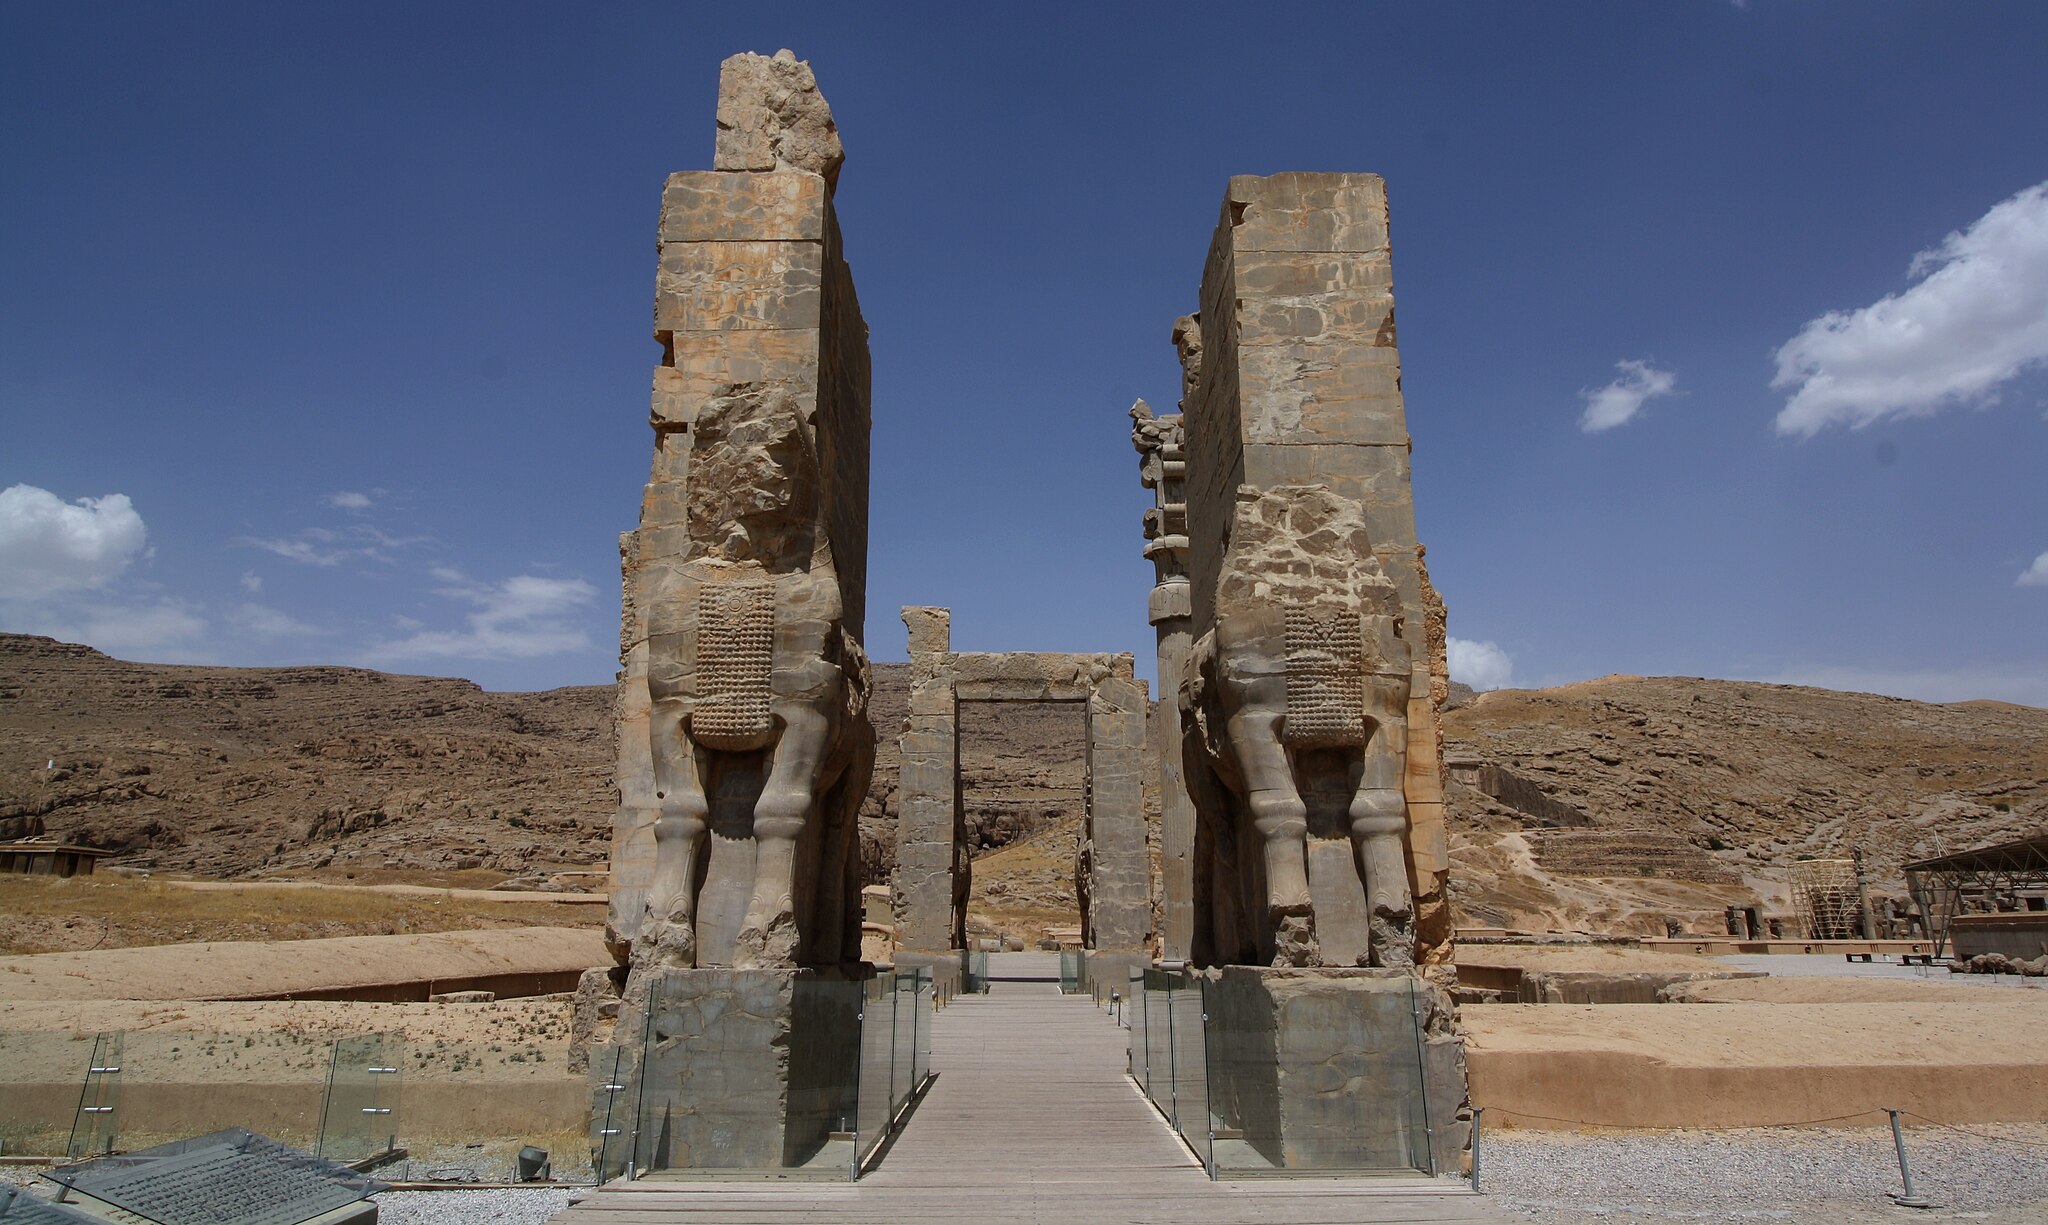
Title: Gate of all nations, Persepolis (18085296013)
Description: Persepolis and the Gate of all nations
Date: 2015-06-11 11:27
Categories: Gate of All Nations, Flickr images reviewed by FlickreviewR 2, 2015 in Persepolis, Files from Blondinrikard Fröberg Flickr stream